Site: brandenburg
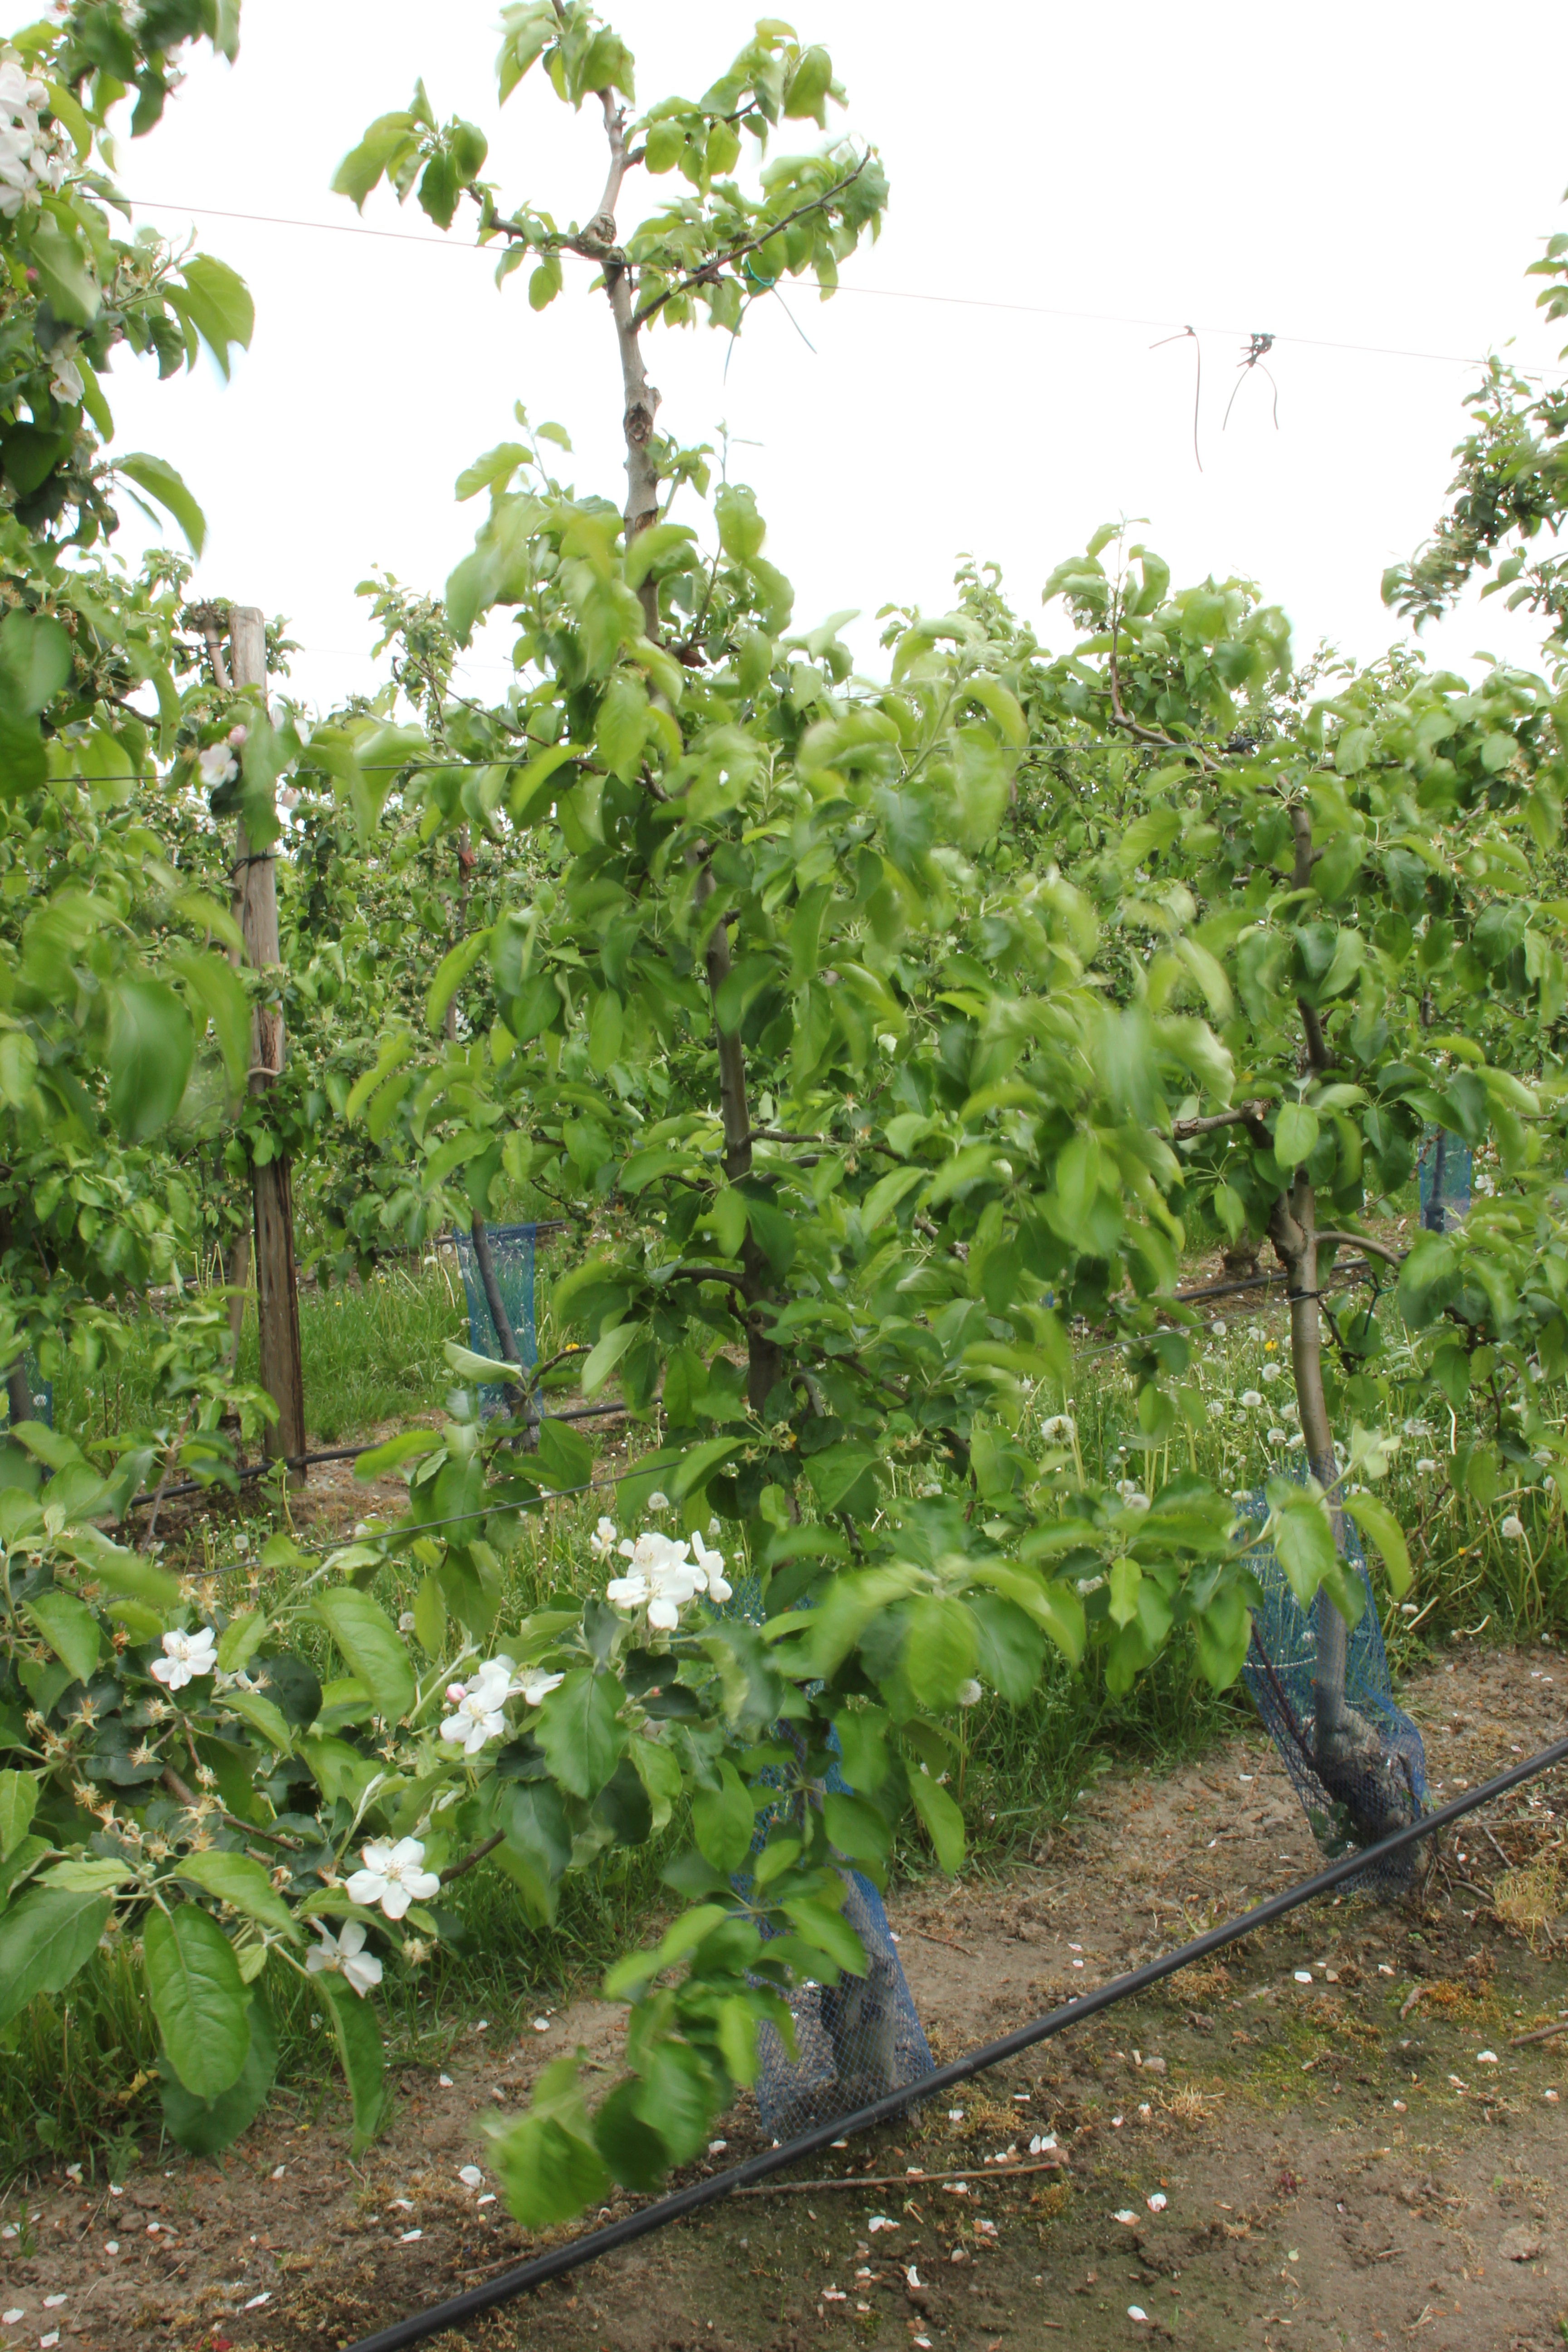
Growth stage (BBCH 67): Flowering